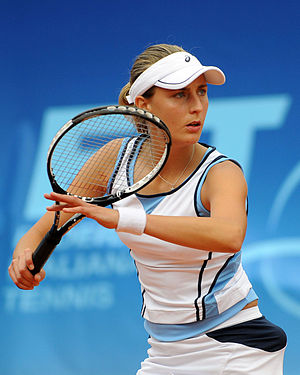
Mara Santangelo
Mara Santangelo er en tidligere kvindelig professionel tennisspiller fra Italien.